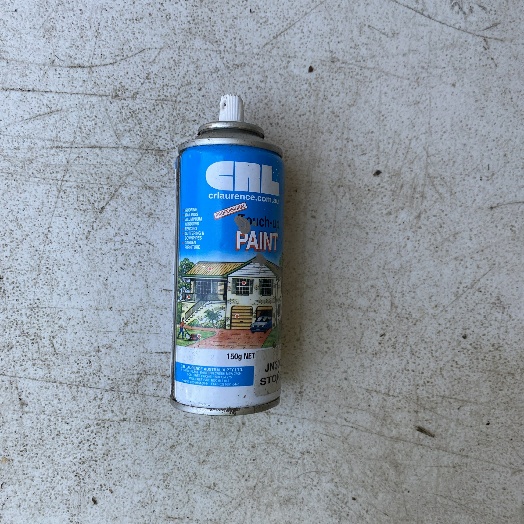
Label: Metal